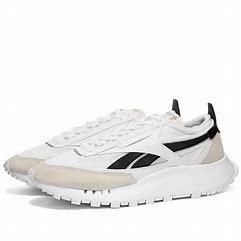
Brand: Reebok
Model: Cl Legacy